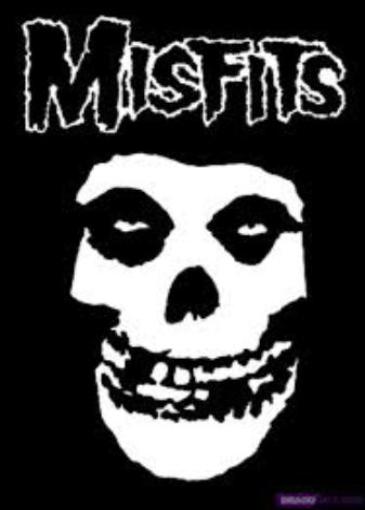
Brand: misfit
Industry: Electronic